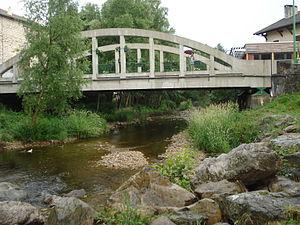
L'Arzon est une rivière française qui coule dans les départements du Puy-de-Dôme et de la Haute-Loire en région Auvergne-Rhône-Alpes. C'est un affluent direct de la Loire en rive gauche.